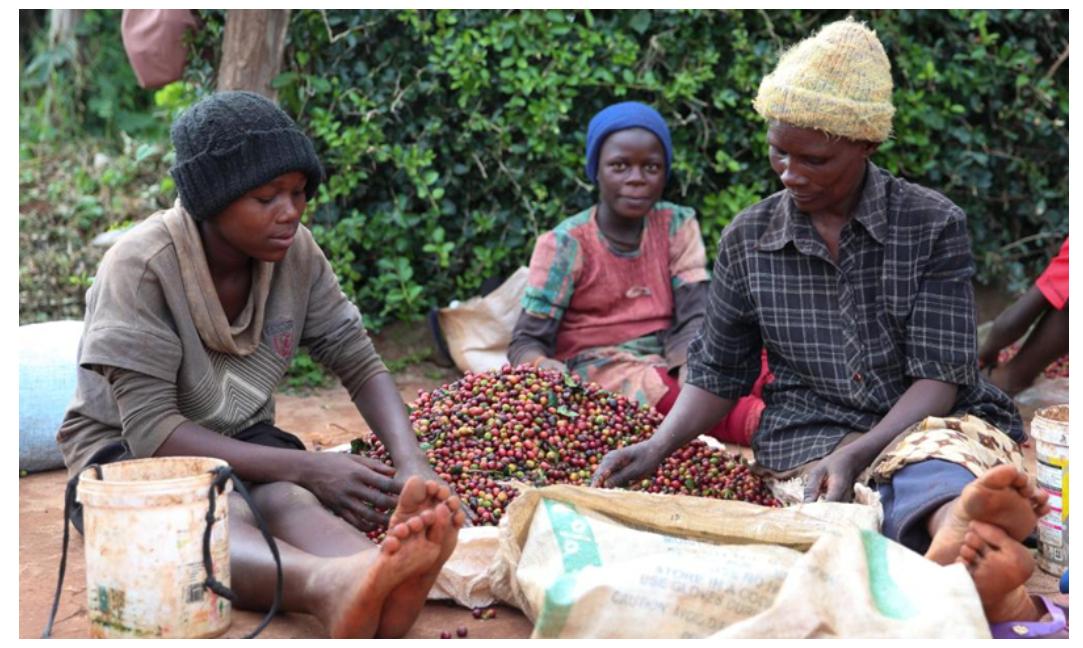
Wakulima wanaojishughulisha na shughuli za kilimo cha kibiashara cha zao la kahawa, wakiendelea kuliandaa zao hilo baada ya kuwa wamekwisha fanikisha zoezi la kuvuna, tayari kwa ajili ya kuchakatwa na kisha kupelekwa sokoni, ili waanze kunufaika kupitia kilimo chao hicho.